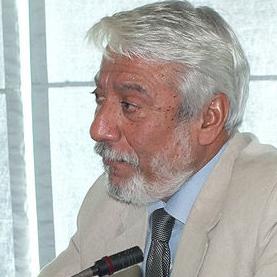
Age: 63